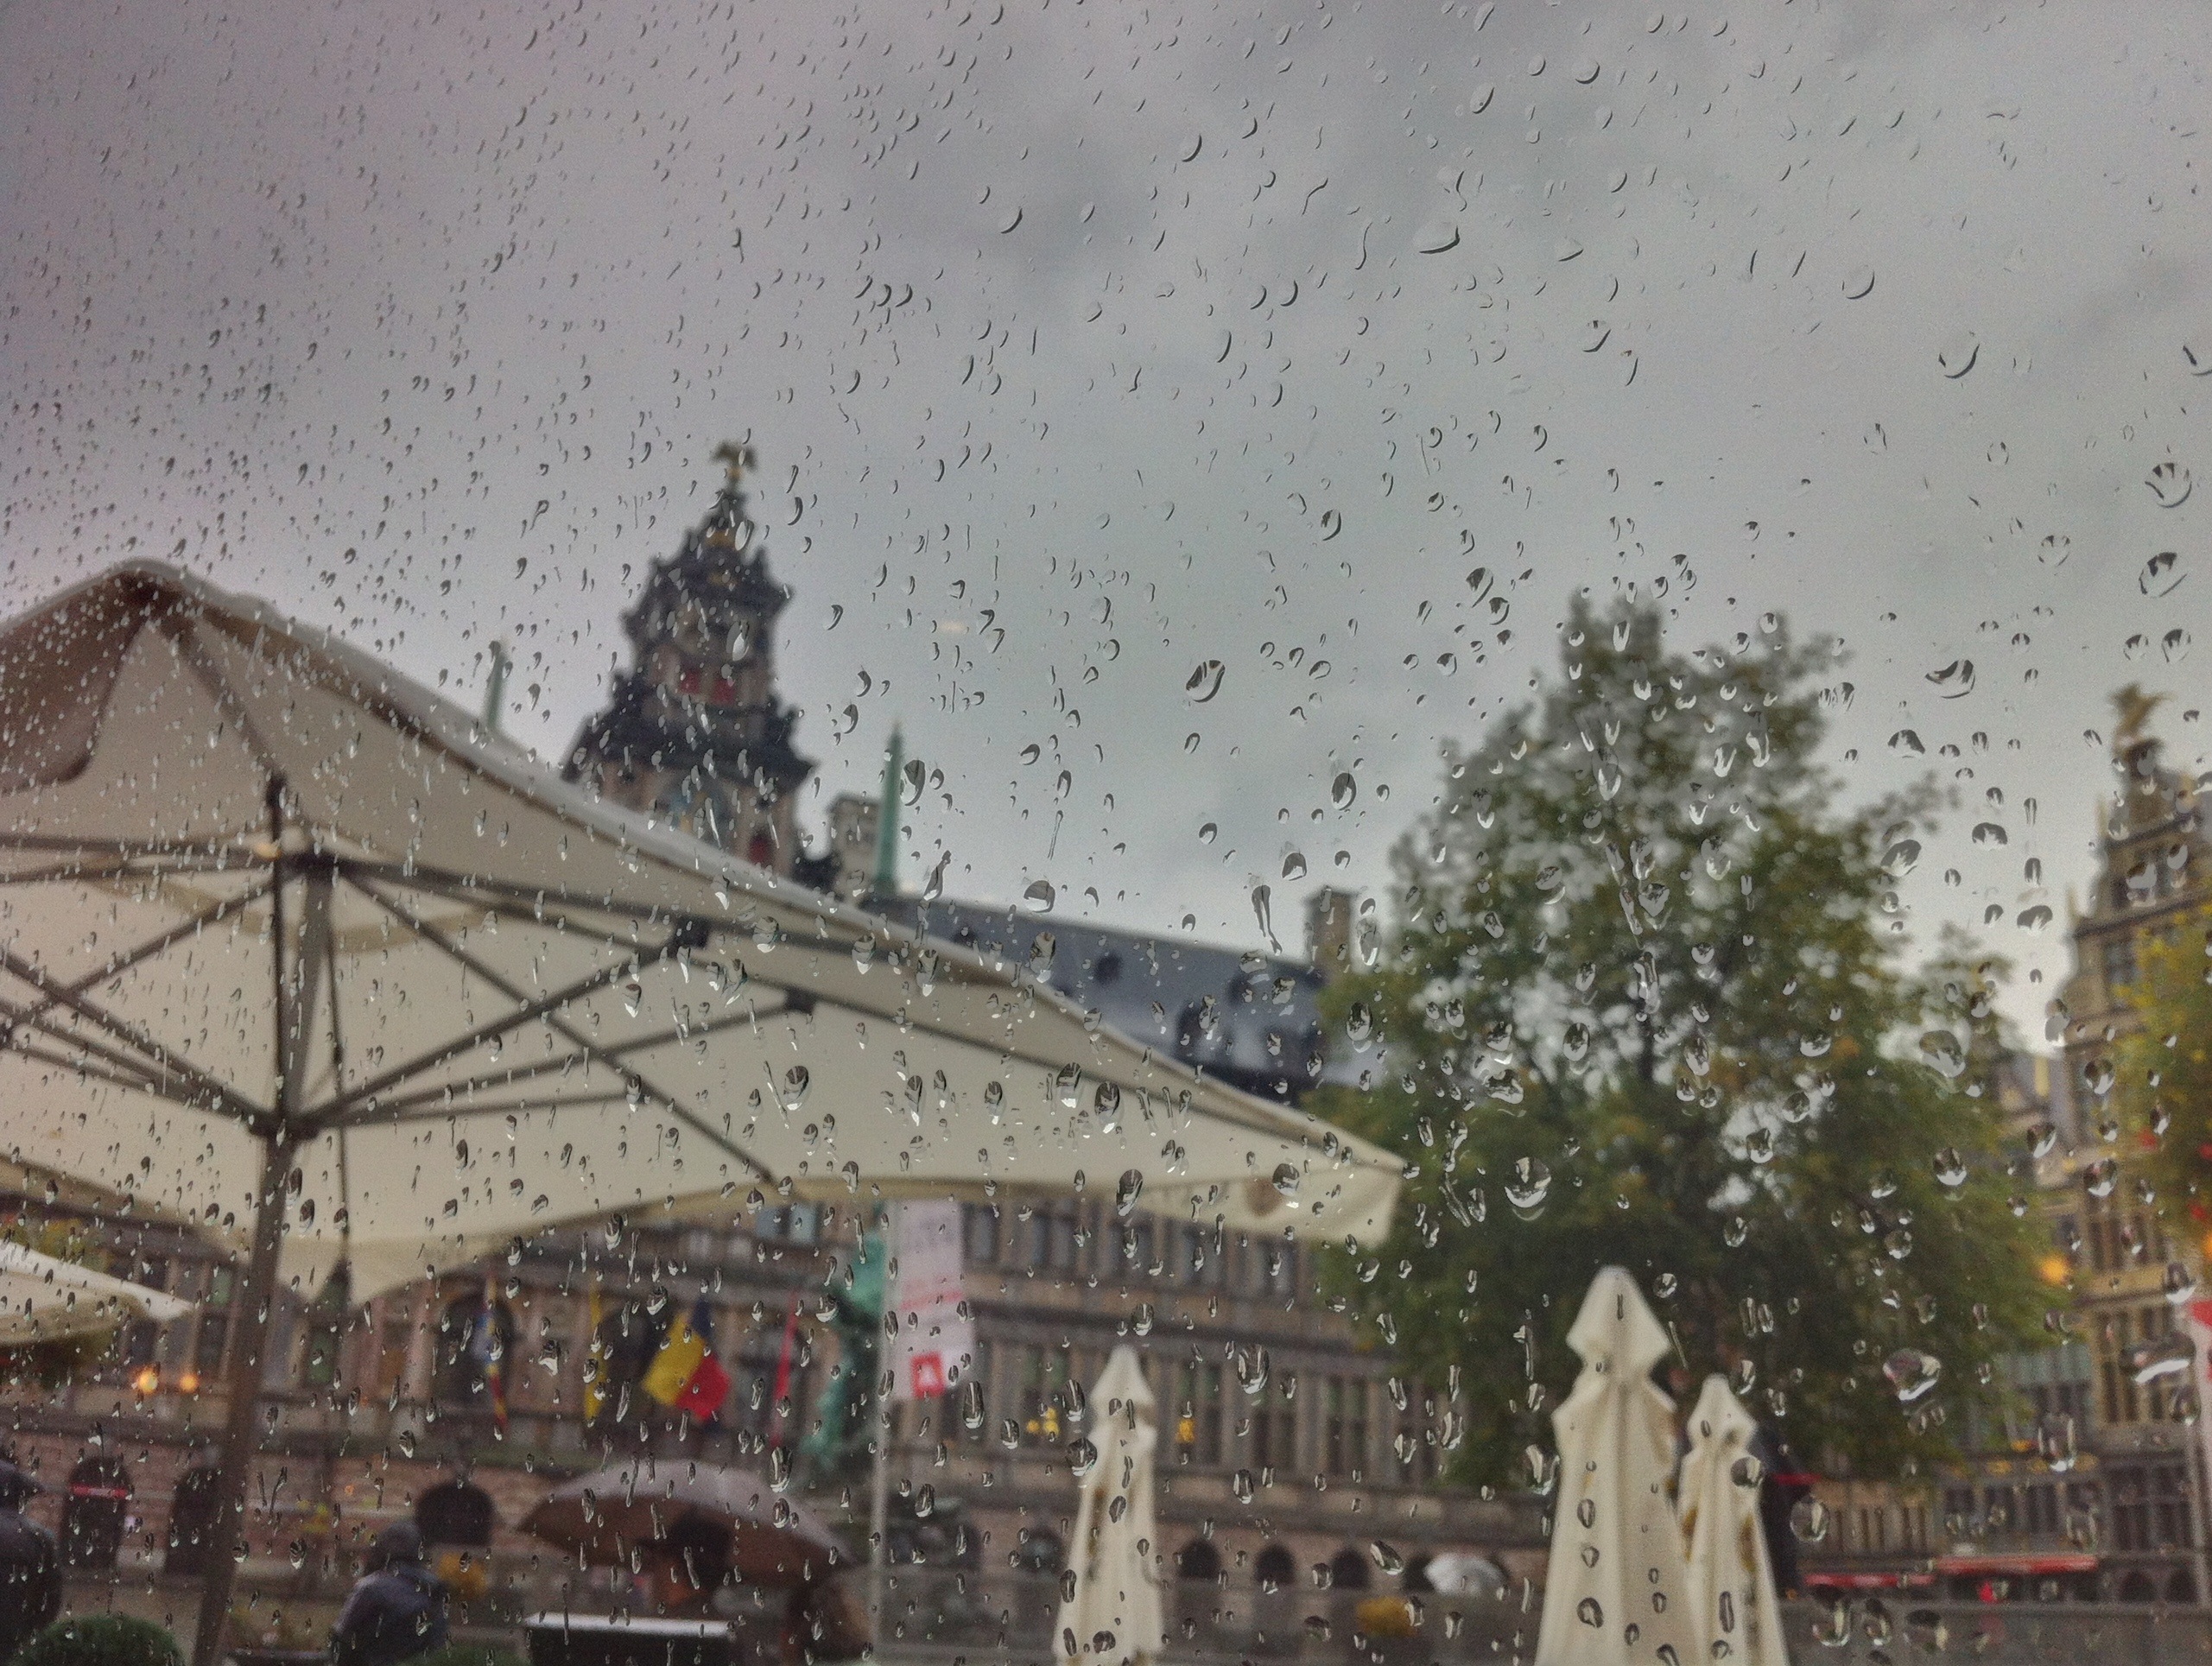
rain, town, wind, cityscape, weather, belgium, parasol, late summer, antwerp